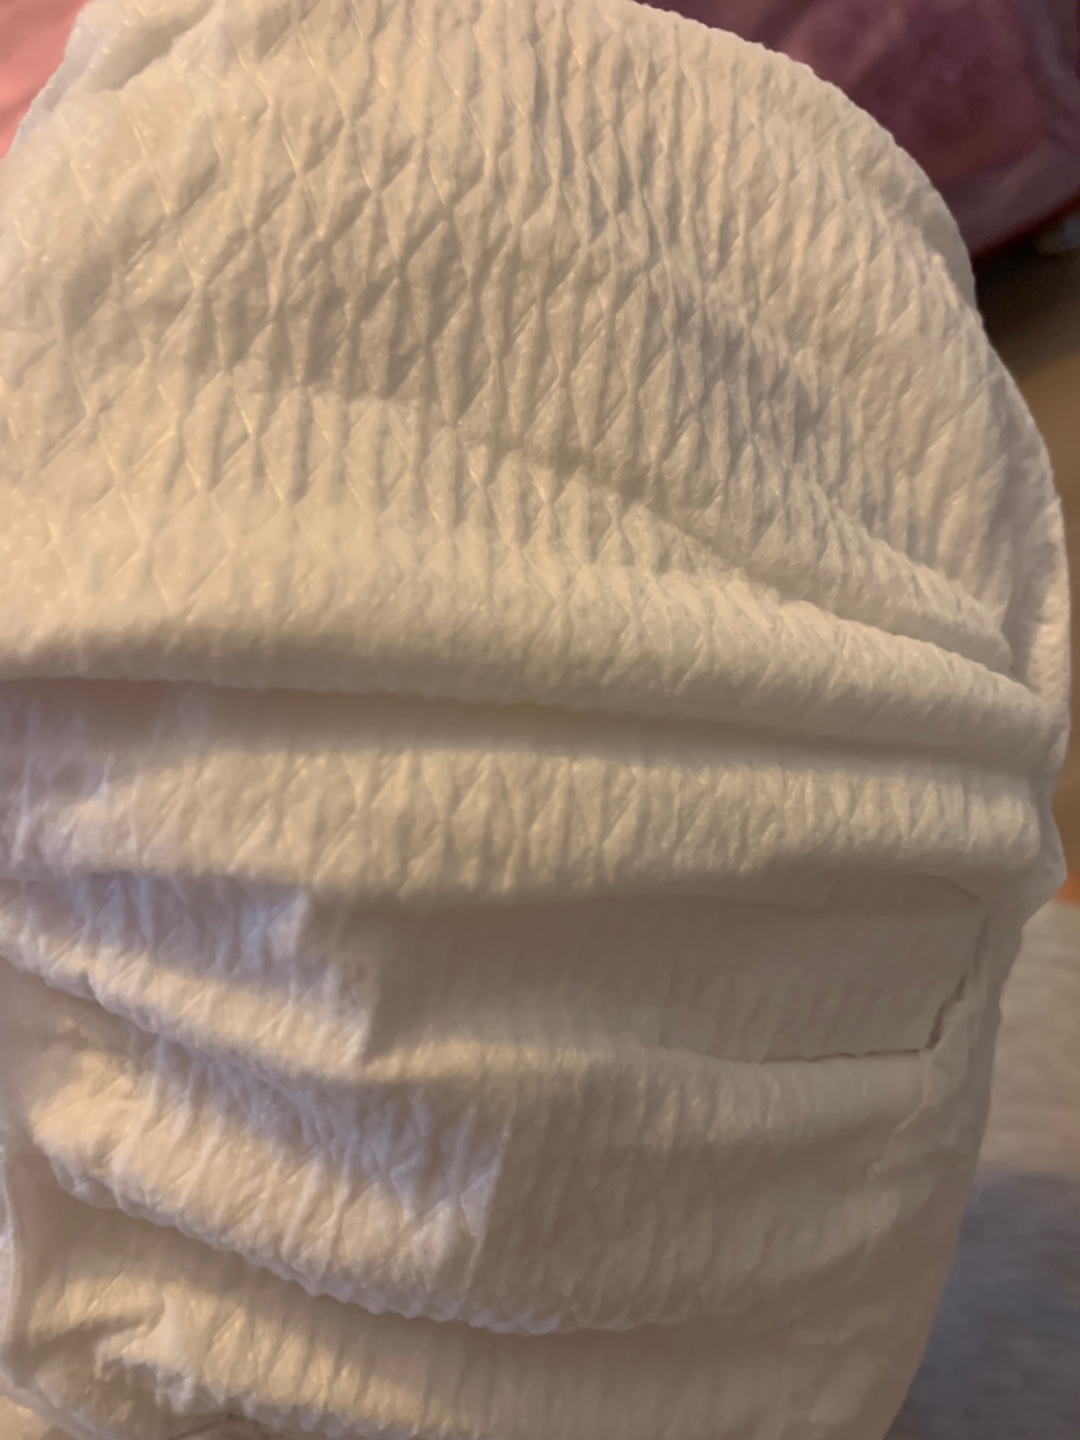
Label: trash